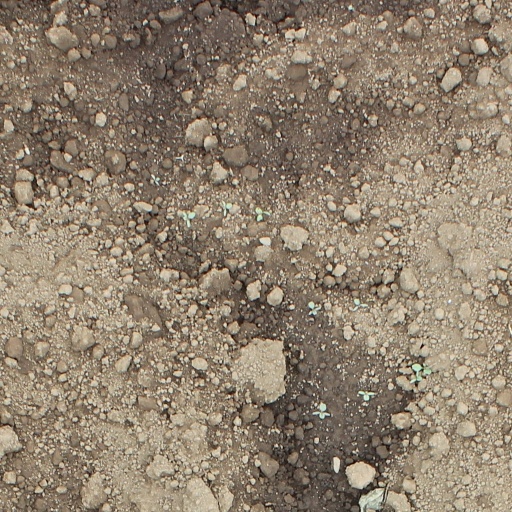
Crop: soybean